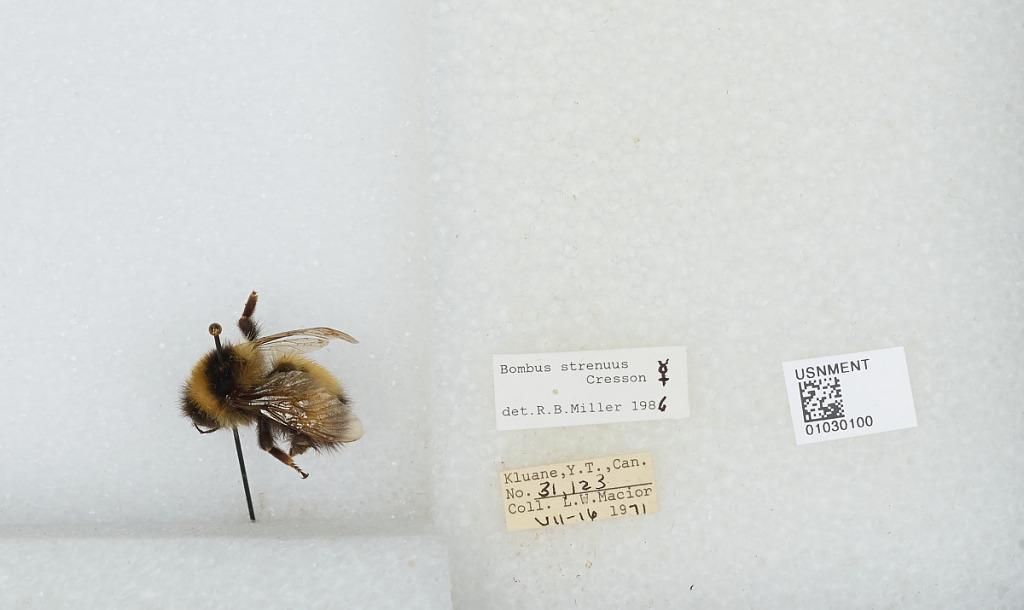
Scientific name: Bombus (Alpinobombus) neoboreus Sladen
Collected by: L. Macior
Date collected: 1971-7-16
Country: Canada
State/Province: Yukon Territory
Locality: Kluane
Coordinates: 60.75, -139.5
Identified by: Miller, R. B.